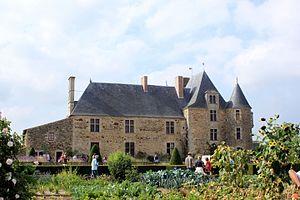
Le logis de la Chabotterie vu du jardin, Fr-85-Saint-Sulpice-le-Verdon. This building is inscrit au titre des Monuments Historiques. It is indexed in the Base Mérimée, a database of architectural heritage maintained by the French Ministry of Culture,